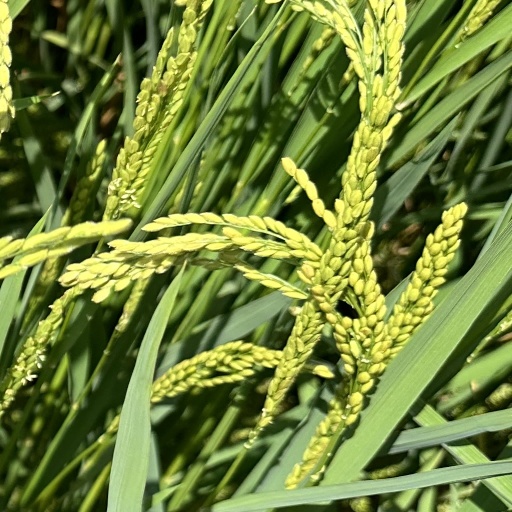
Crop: rice